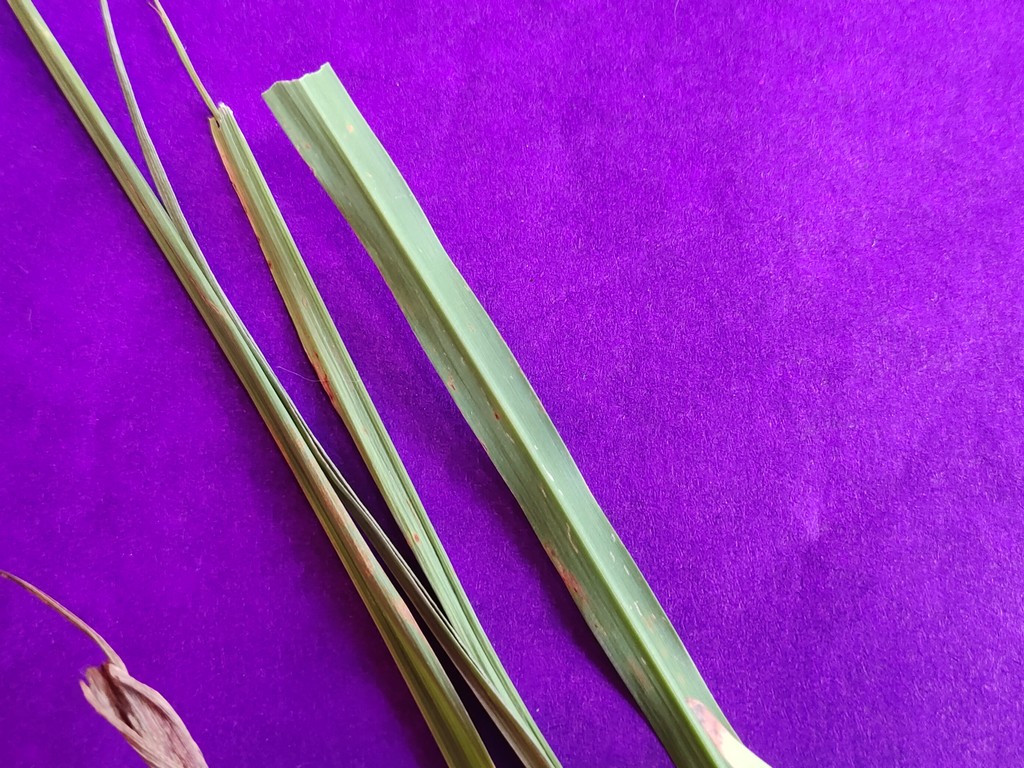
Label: Unhealthy